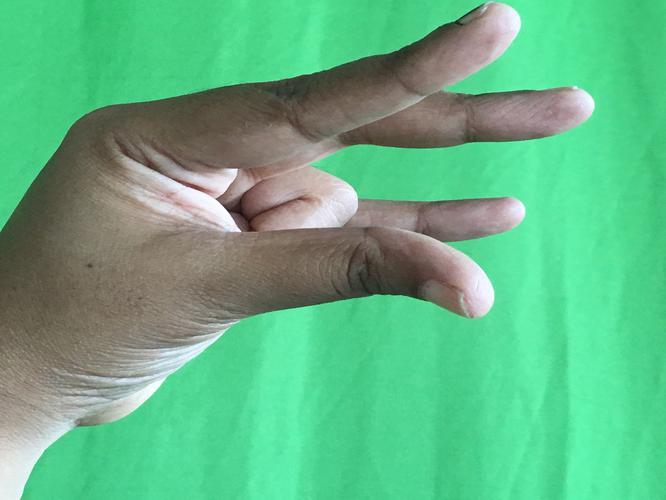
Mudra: Kangulam
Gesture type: single_hand